Ancient Israelite cuisine

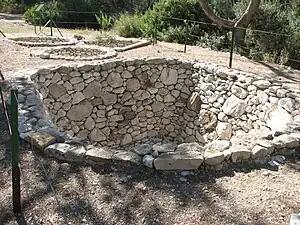
Granaries from an Iron Age Israelite fortress in the Negev, reconstructed at Derech Hadorot, Hecht Museum, Haifa.

The Israelite presence emerged during the Early Iron Age (1200-1000 BCE), at first in the central hill country, Transjordan and the northern Negev, and later in the Galilee, while the Philistines and other Sea Peoples arrived at roughly the same time and settled in the coastal regions. Pastoralism and animal husbandry remained important, and walled open spaces in villages that probably served as paddocks have been discovered. The construction of terraces in the hills, and of additional plastered cisterns for water storage, enabled more cultivation than before. Storage pits and silos were dug into the ground to hold grain. Under the united Israelite monarchy, central store cities were built, and greater areas of the northern Negev came under cultivation. The Gezer agricultural calendar, detailing the crops that were raised, dates from this period.